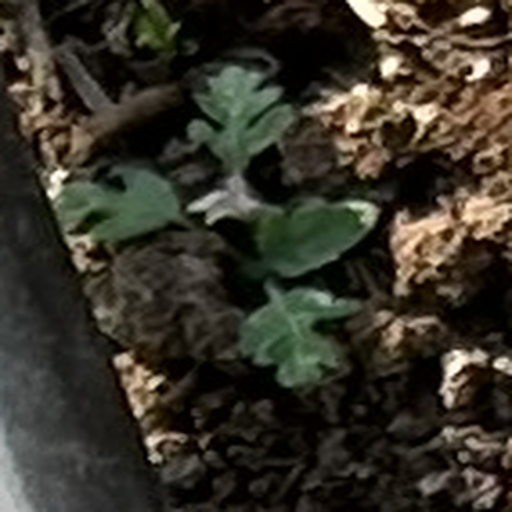
Weed species: Gajar_gavat_(Parthenium hysterophorus)